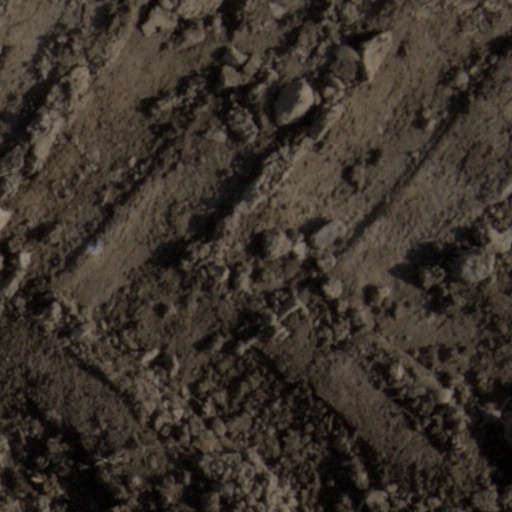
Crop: wheat